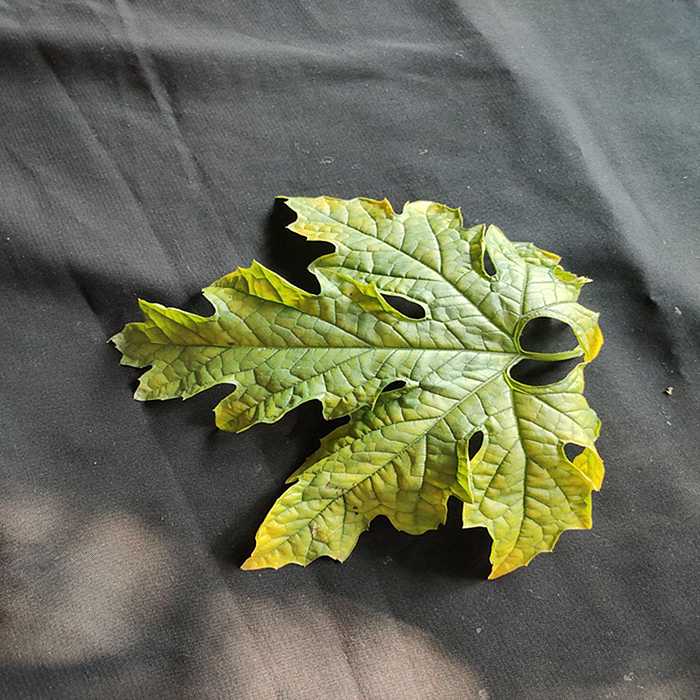
Plant: Bitter Gourd
Label: Mosaic virus